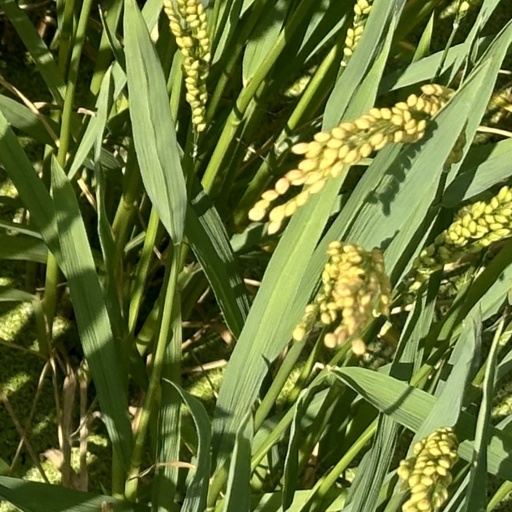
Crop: rice